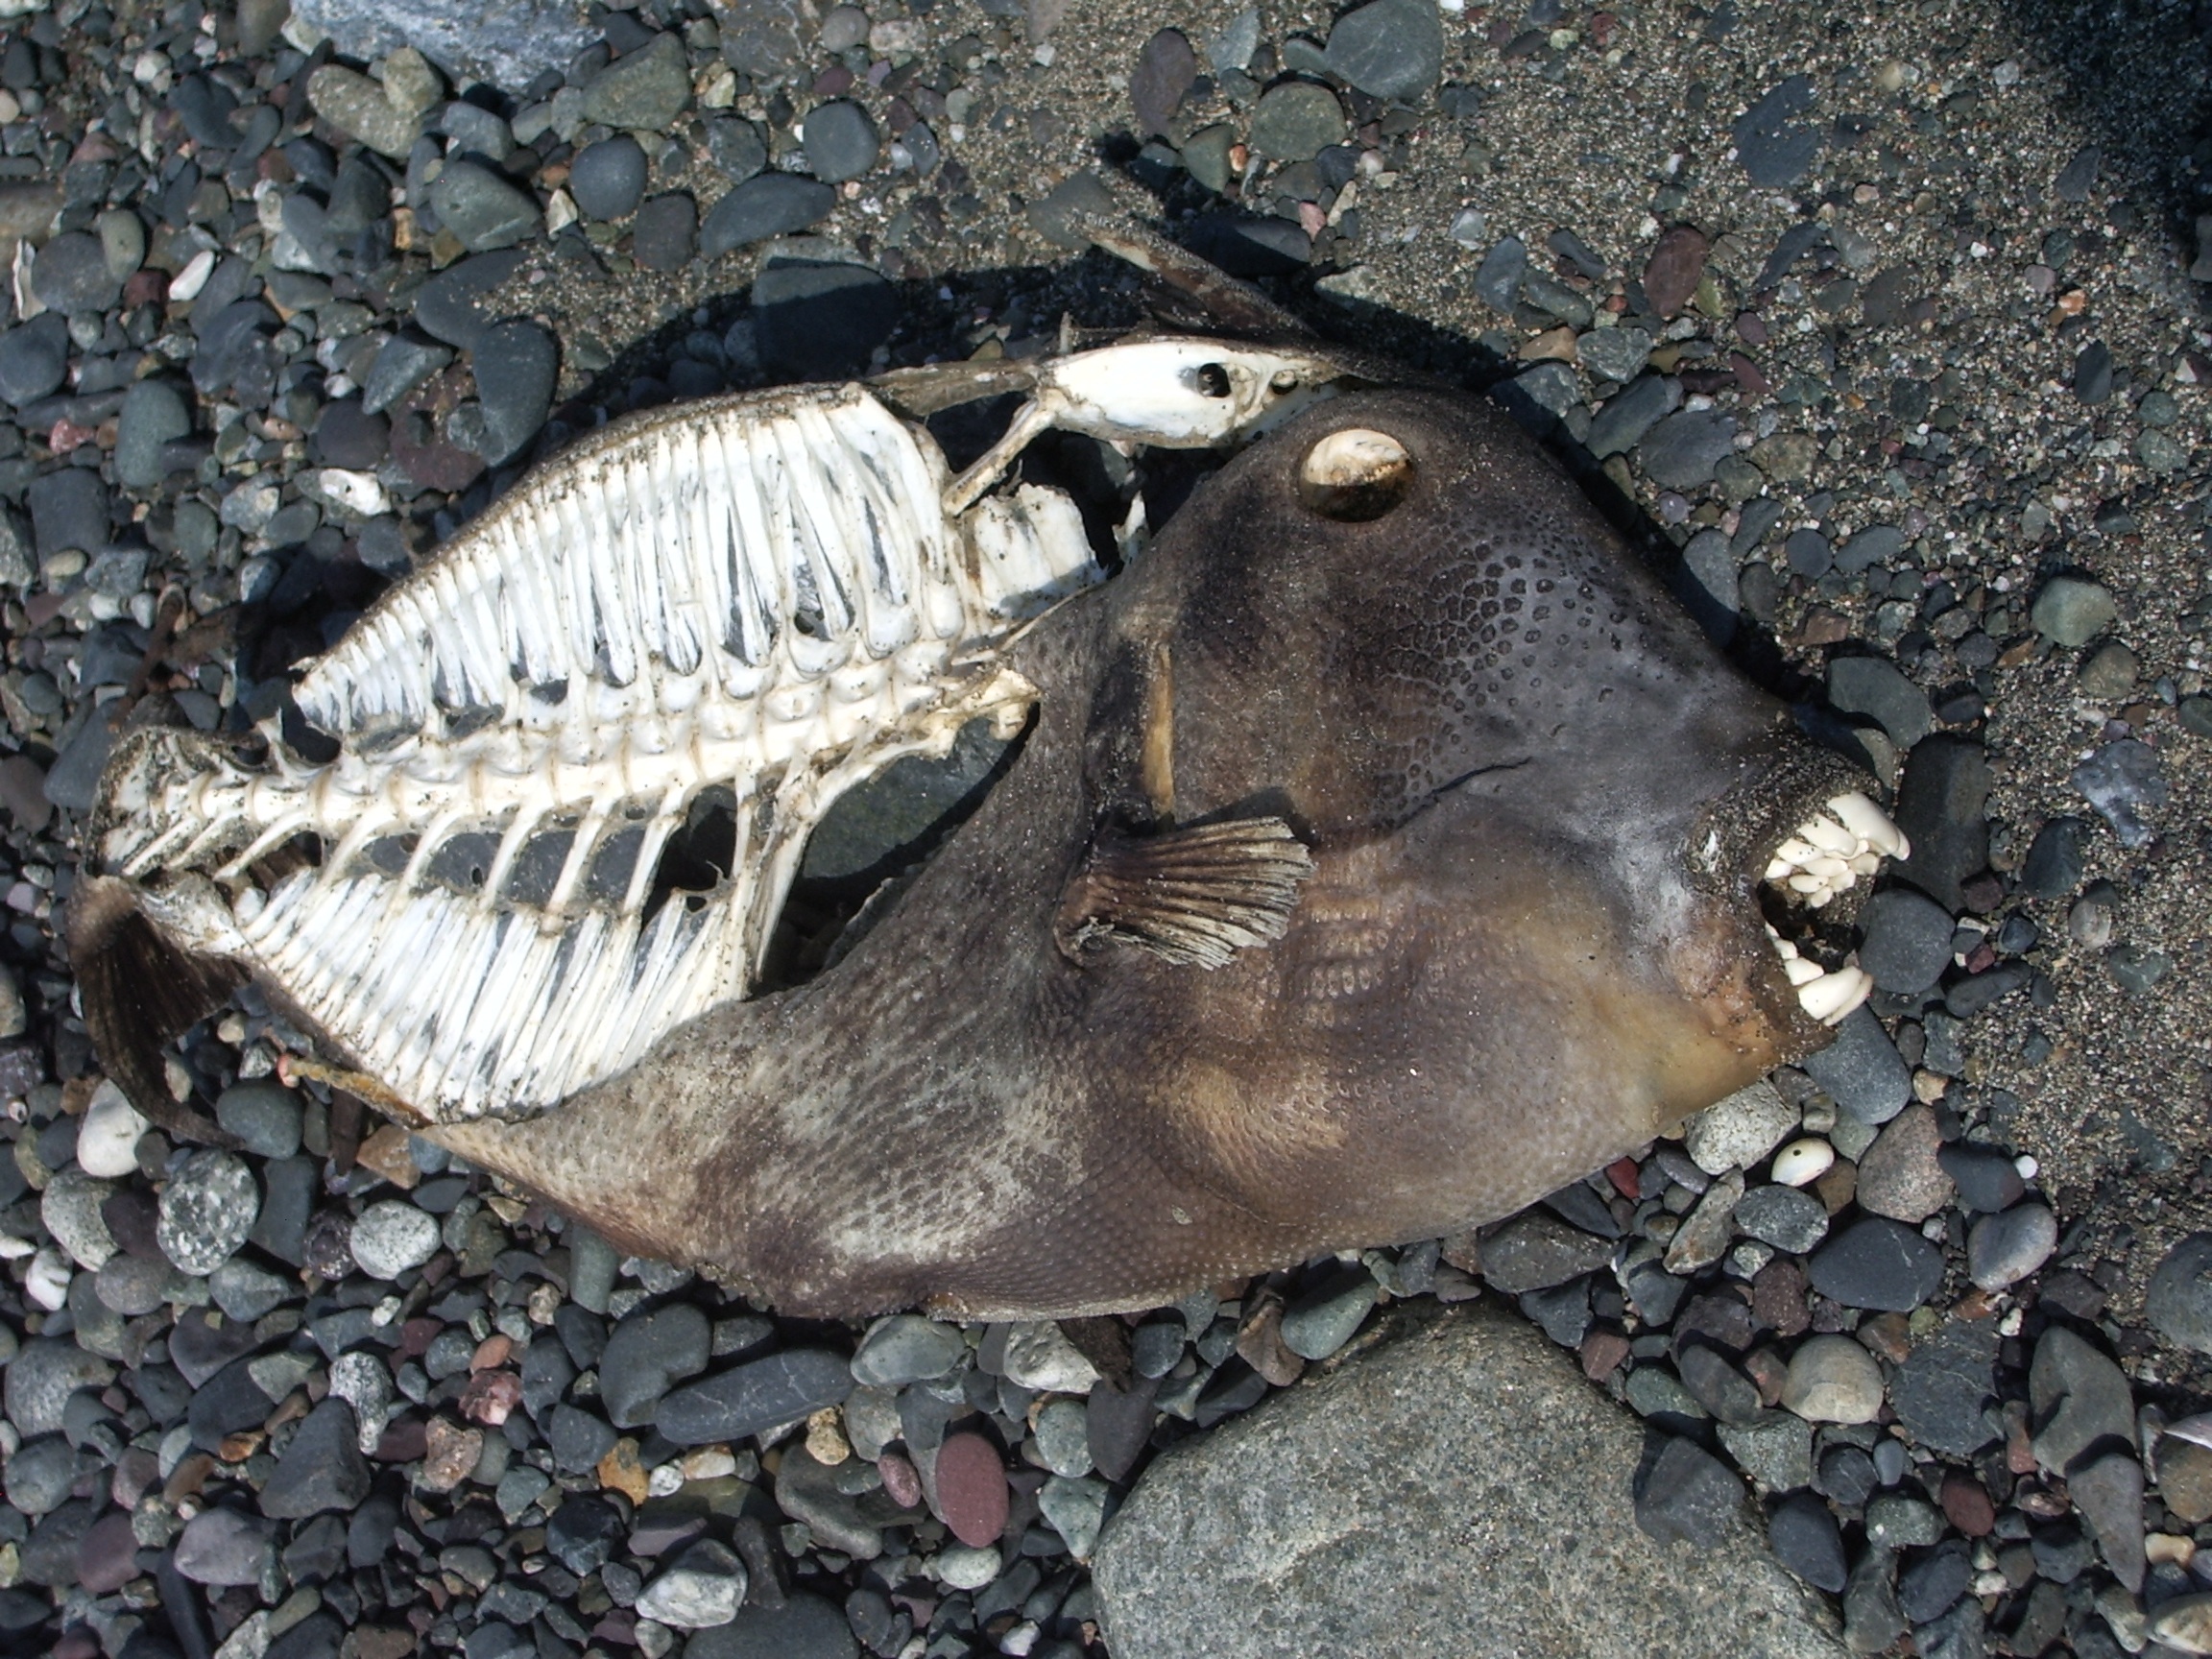
wildlife, fish, fauna, sculpture, skeleton, piranha, dead fish